Château de Lourmarin

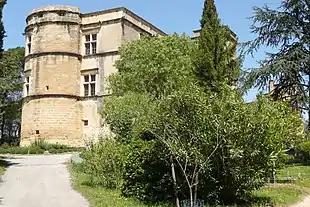
Lourmarin Castle from the west

The Château de Lourmarin is a converted castle located in the town of Lourmarin which is situated in the Vaucluse "département", in the Provence-Alpes-Côte d’Azur region of France.